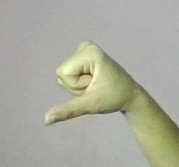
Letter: waw